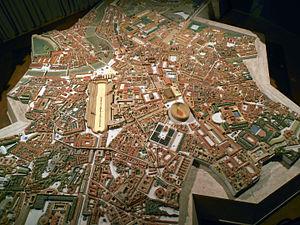
Le Plan de Rome est une maquette, ou plus précisément un plan-relief de la Rome antique du IVᵉ siècle, en plâtre verni, qui représente à l'échelle 1/400 les trois cinquièmes de la ville, en un puzzle d'une centaine de pièces, réalisée par Paul Bigot, architecte et lauréat du Grand prix de Rome pour l'année 1900. Initialement circonscrit au Circus Maximus, le travail de Bigot s'étend peu à peu à une surface de plus de 70 m². C'est aussi un projet de restitution virtuelle mené à l'université de Caen depuis les années 1990.
Le musée Art et Histoire est un des musées royaux d'Art et d'Histoire. Situé dans le parc du Cinquantenaire à Bruxelles, ce majestueux bâtiment créé sous Léopold II abrite des milliers d'œuvres d'art et d'objets archéologiques. Il est l'un des plus grands musées d'Europe.